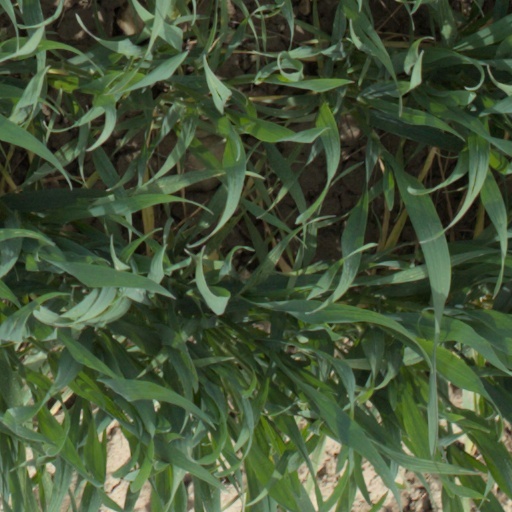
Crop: wheat